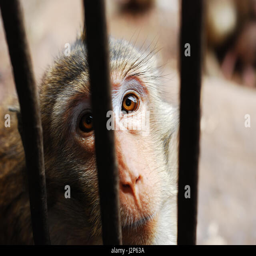
baby monkey in the cage